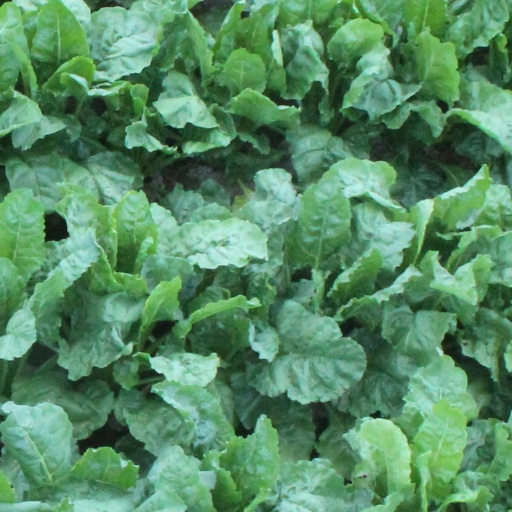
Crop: sugar beet